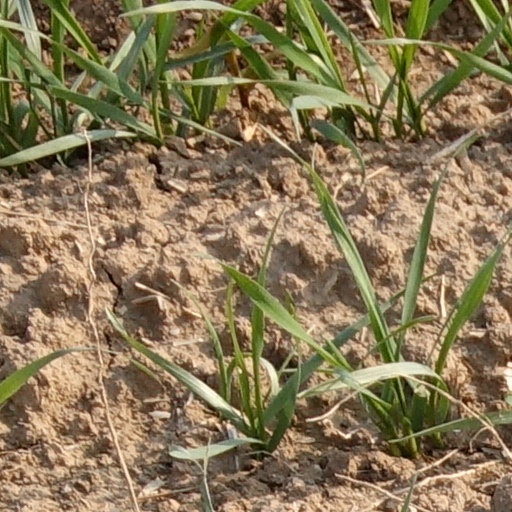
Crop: wheat